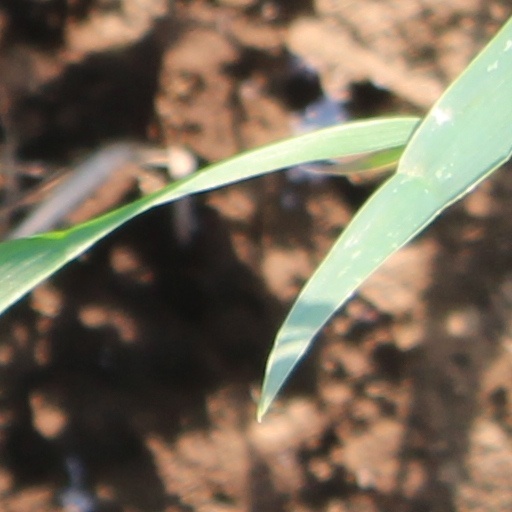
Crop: wheat